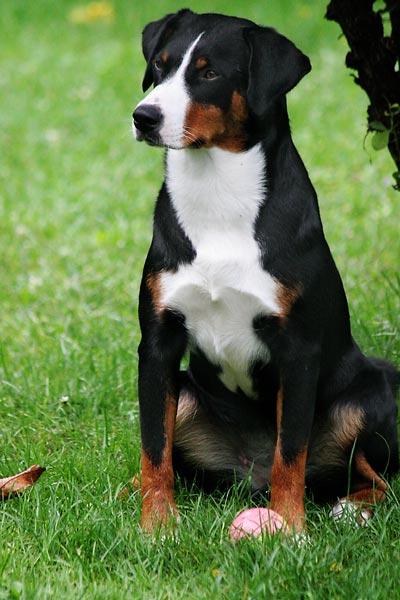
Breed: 234-n000091-Appenzeller